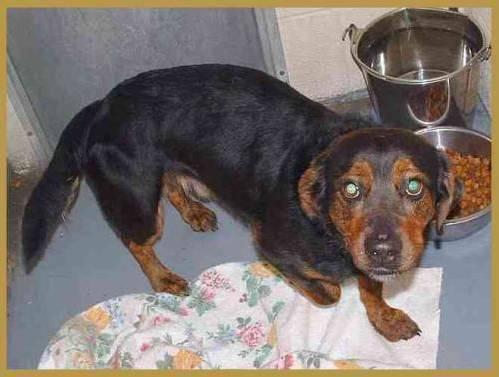
dog